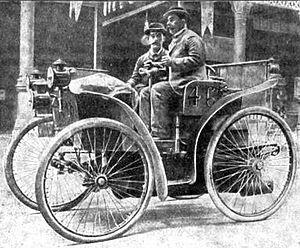
L'éclair en 1895 (des frères Michelin au Paris-Bordeaux-Paris, première voiture sur pneumatiques), Histoire de l'automobile, Pierre Souvestre, éd. H. Dunod et E. Pinat, 1907 (ASIN B001BPBE58) p.294
Daimler-Motoren-Gesellschaft est un constructeur automobile et de moteur allemand, fondé par Gottlieb Daimler en 1890, puis repris par son fils Paul Daimler, puis par Ferdinand Porsche... DMG fusionne avec l'industrie Benz & Cie de Karl Benz en 1926, pour devenir Daimler-Benz, puis Daimler-Mercedes-Benz.
La course Paris-Bordeaux-Paris du 11 juin 1895 est considérée comme la véritable première grande course automobile de l'histoire, bien qu'un mois plus tôt, le 18 mai en Italie, cinq concurrents prennent le départ de la course de Turin à Asti, un aller-retour de 93 kilomètres, et qu'en 1894, un concours automobile de Paris à Rouen, ait eu lieu mais n'était pas une course. Elle est aussi considérée rétrospectivement comme étant le premier Grand Prix automobile de l'A.C.F..
L'Éclair est la première automobile au monde à participer à une compétition automobile sur des pneumatiques, elle est construite par les frères André et Édouard Michelin en 1895.